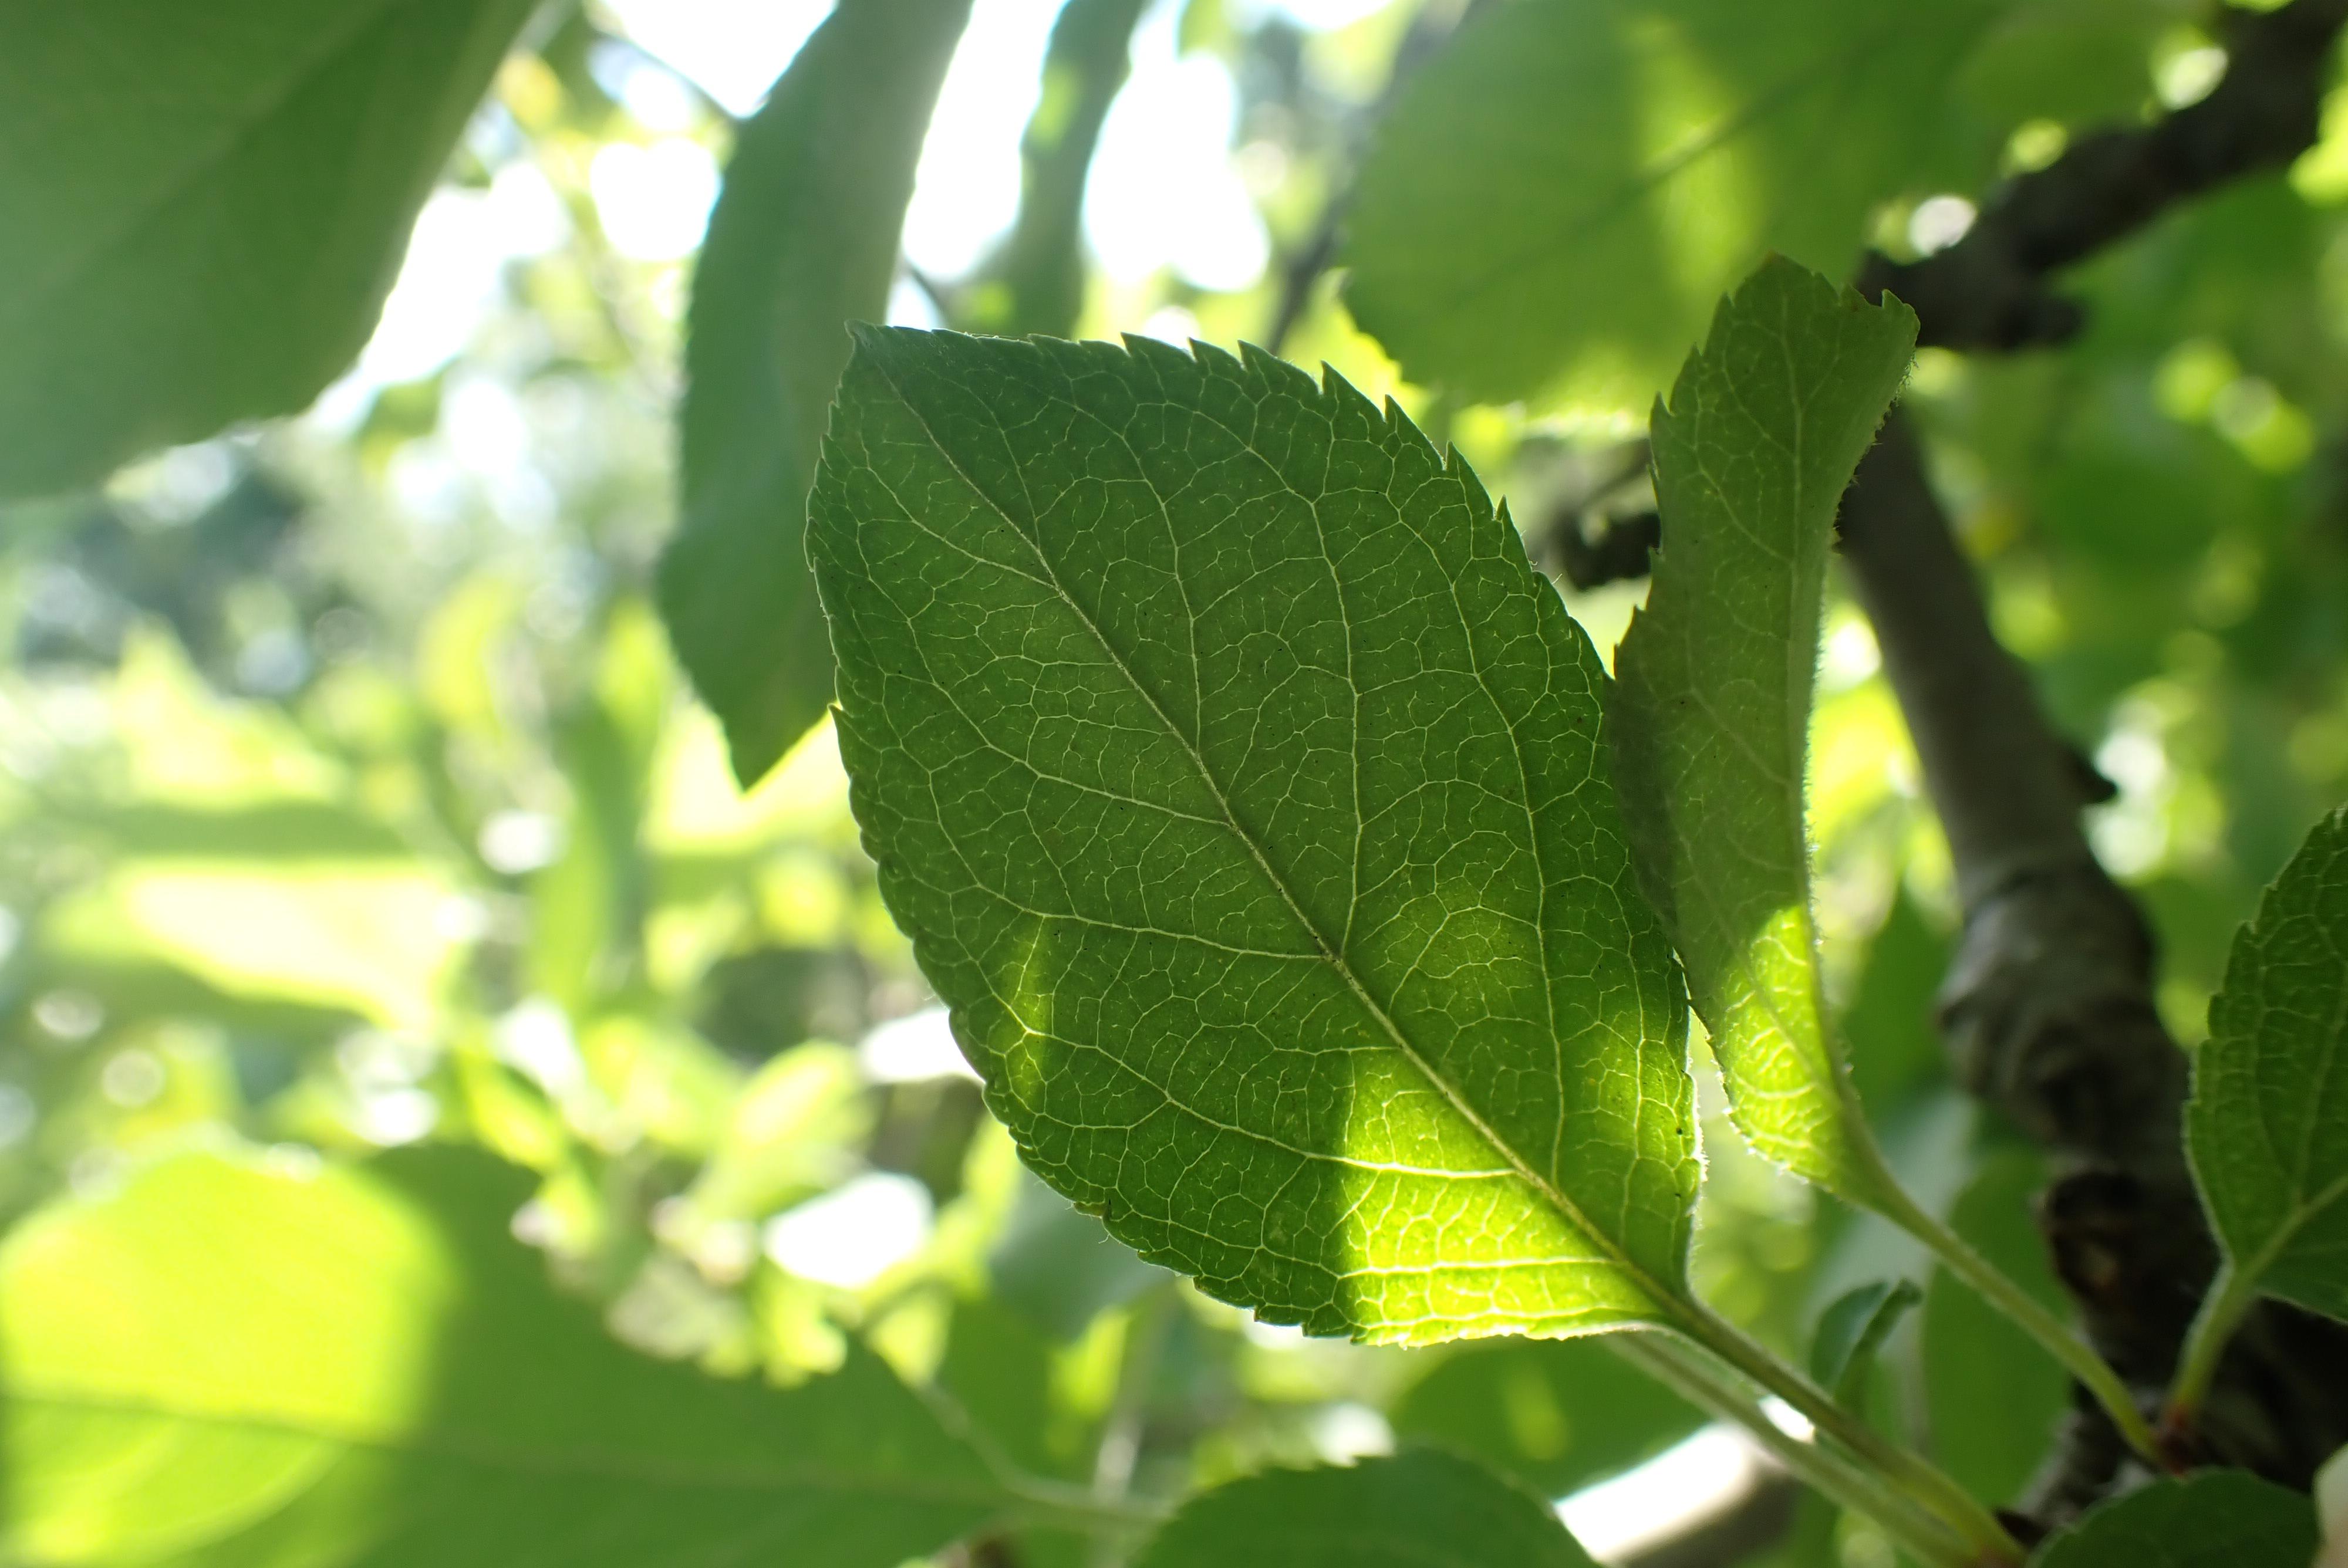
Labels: healthy